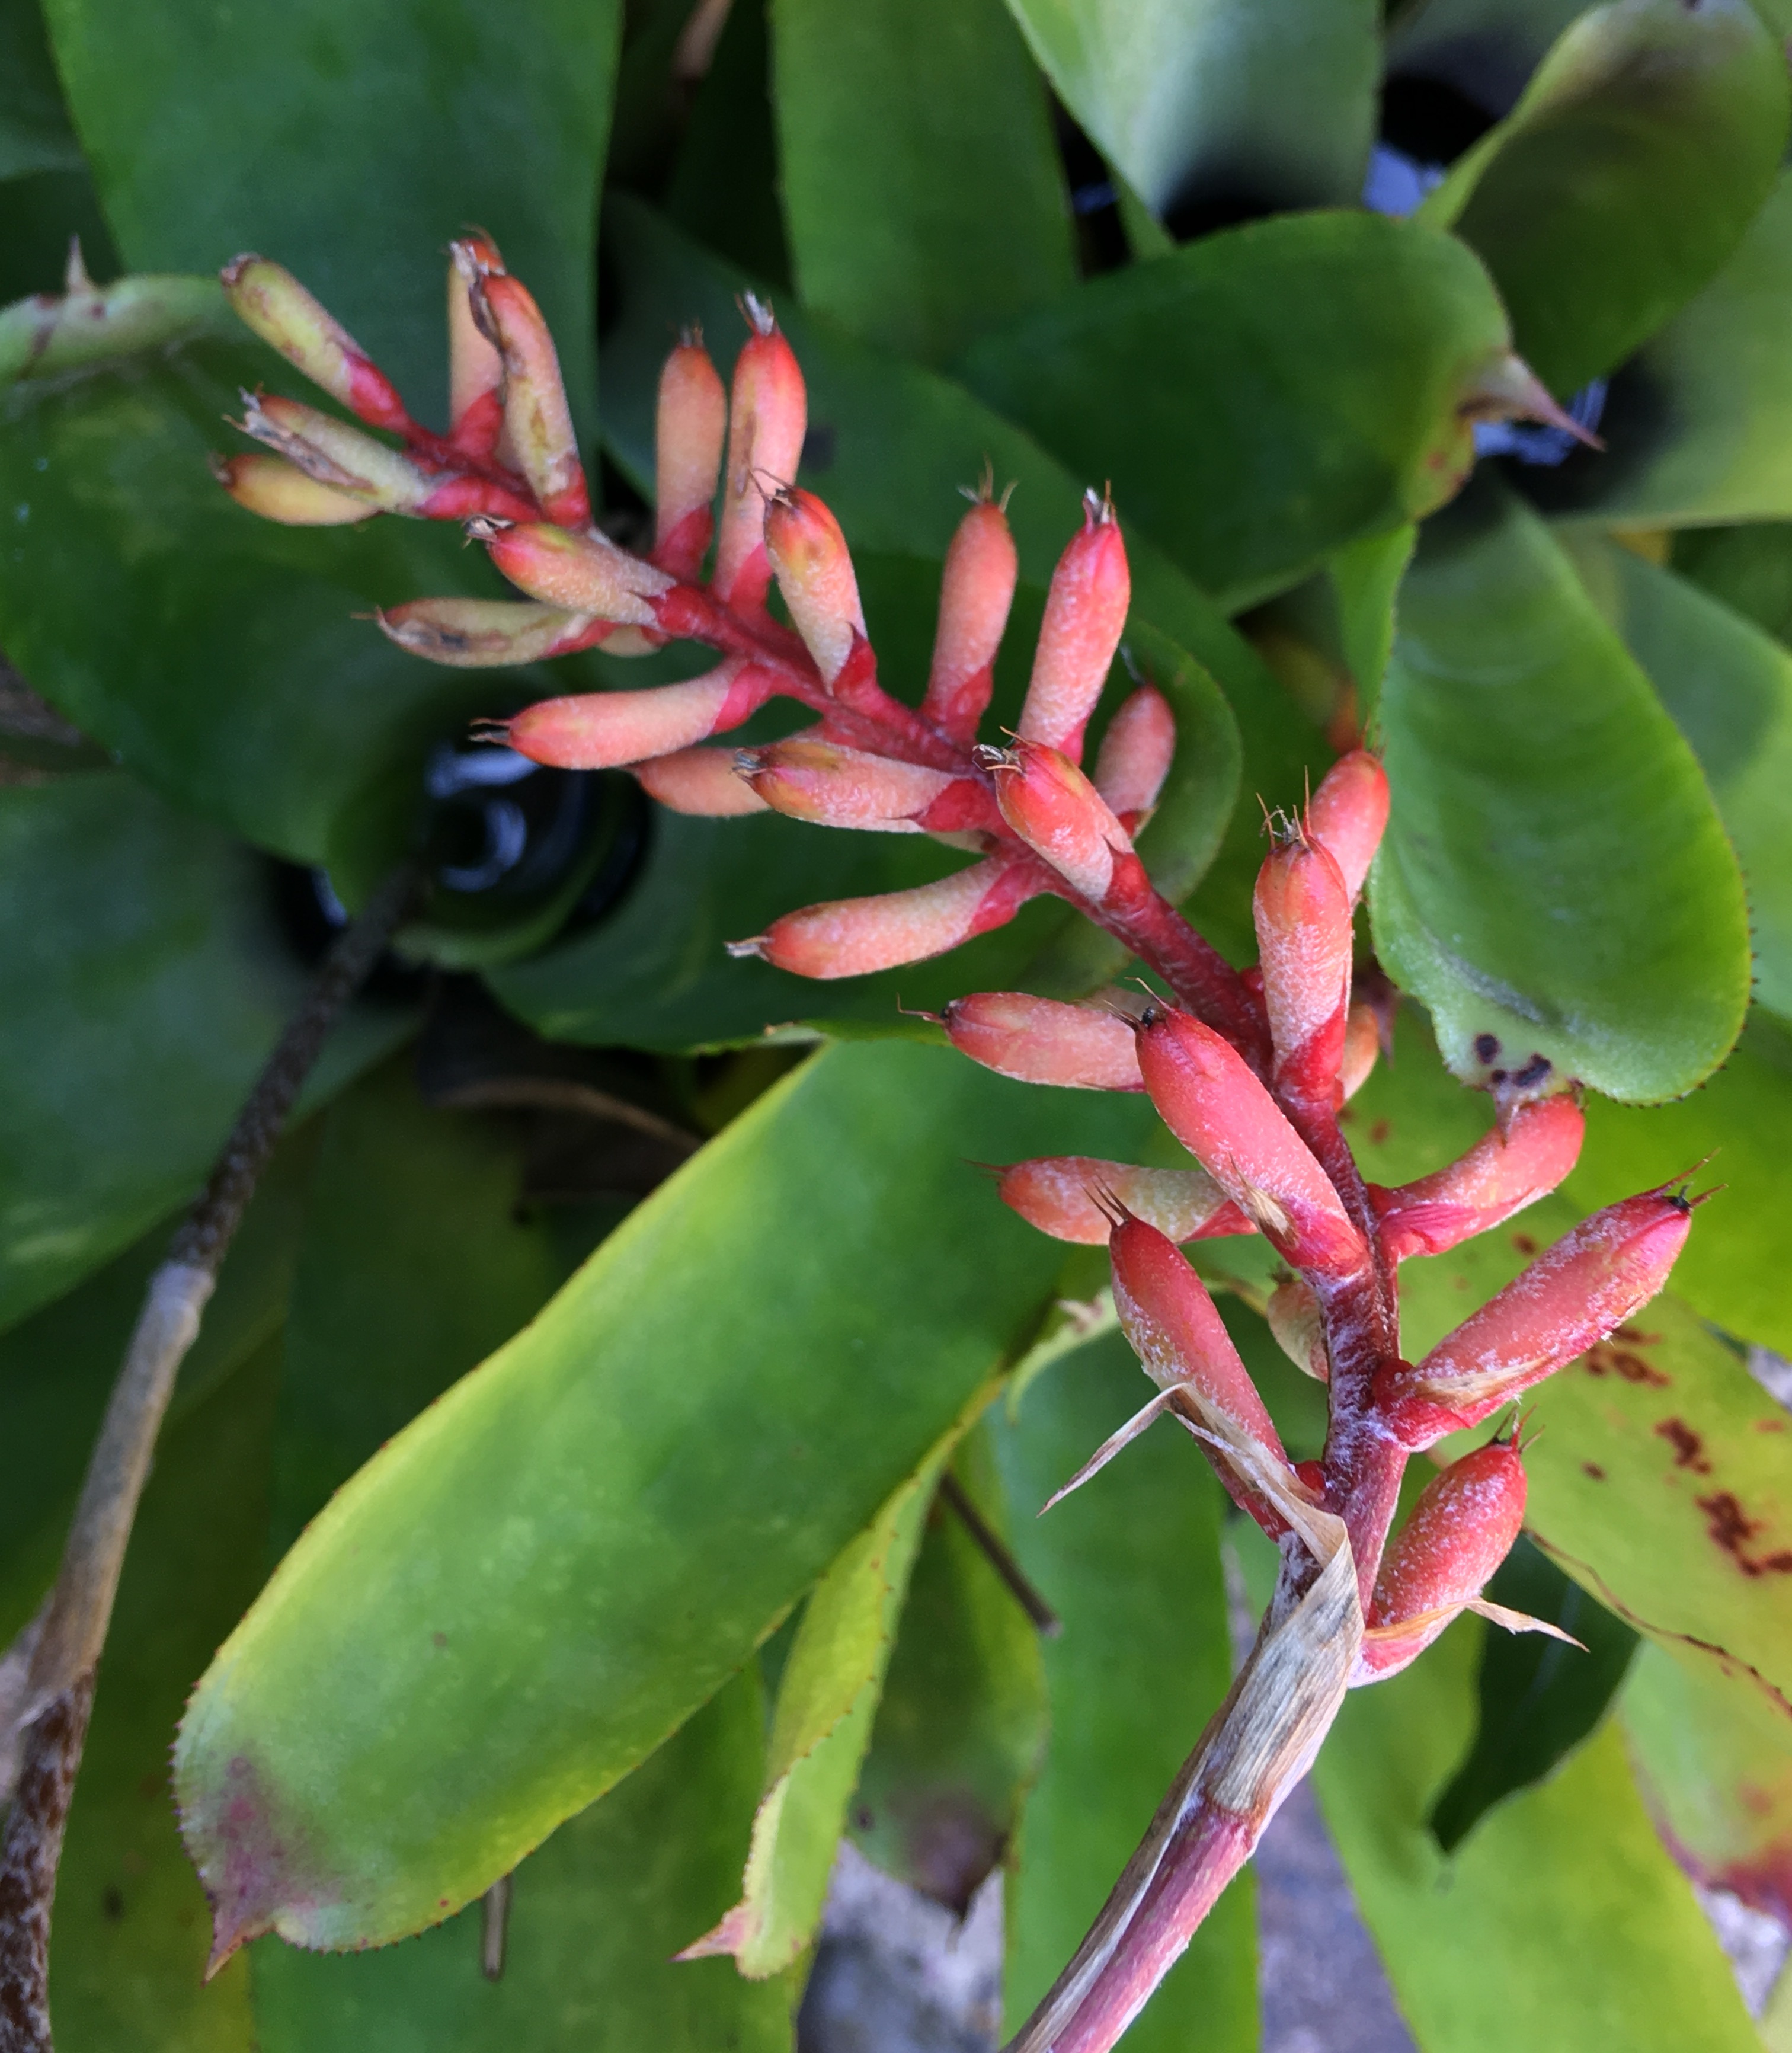
tree, plant, flora, leaf, flower, honeysuckle, shrub, plant stem, terrestrial plant, honeysuckle family, flowering plant